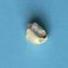
Maize quality: Bad